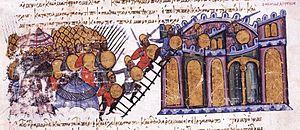
Jean Kourkouas est l'un des plus importants généraux de l'histoire de l'Empire byzantin. Ses succès lors de batailles contre les musulmans en Orient permettent de renverser définitivement le cours des guerres arabo-byzantines et marquent le début de l'« Âge des Conquêtes » byzantines tout au long du Xᵉ siècle.
Cette page concerne l'année 934 du calendrier julien.